Carl Panzram

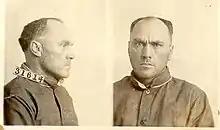
Panzram's 1928 mugshot at United States Penitentiary, Leavenworth

Using Taft's stolen money, Panzram bought a small sailing yacht, the "Akista", and embarked on an eight-year-long murder spree which spanned several countries and involved multiple victims. Sailing south to New York City, at City Island, Bronx, for three months Panzram lured sailors away from port bars onto the yacht, making them drunk, raping them, murdering with Taft's stolen pistol, then dumping their bodies near Execution Rocks Light in Long Island Sound. Panzram later claimed to have killed ten men in this manner. The sailor murders ended only after "Akista" ran aground and sank near Atlantic City, New Jersey, during which his last two potential victims escaped to parts unknown. On October 26, Panzram was arrested in Stamford, Connecticut, for burglary and possession of a loaded handgun (a .44 revolver) In 1921, he served six months in jail in Bridgeport, Connecticut.